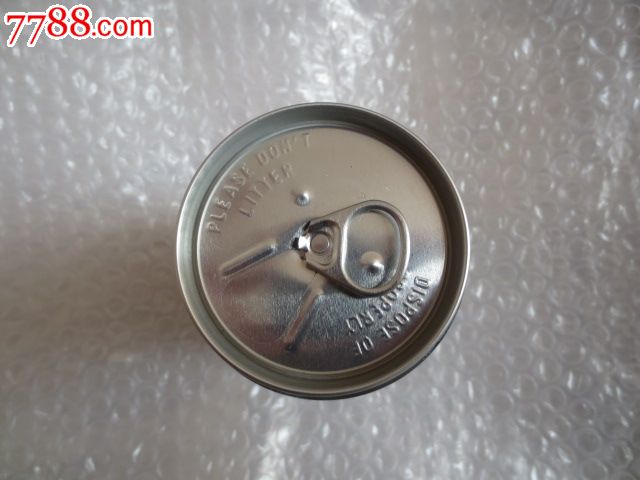
Label: metal